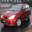
Label: automobile